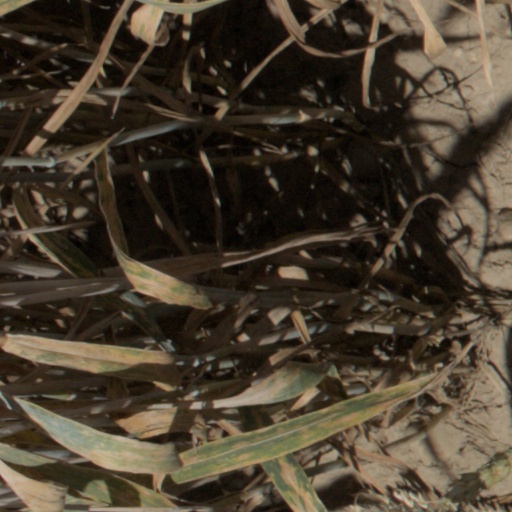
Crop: wheat